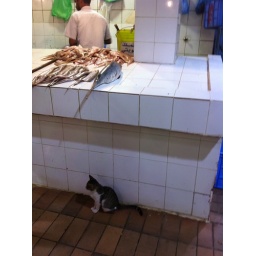
A hopeful kitty in the fish market